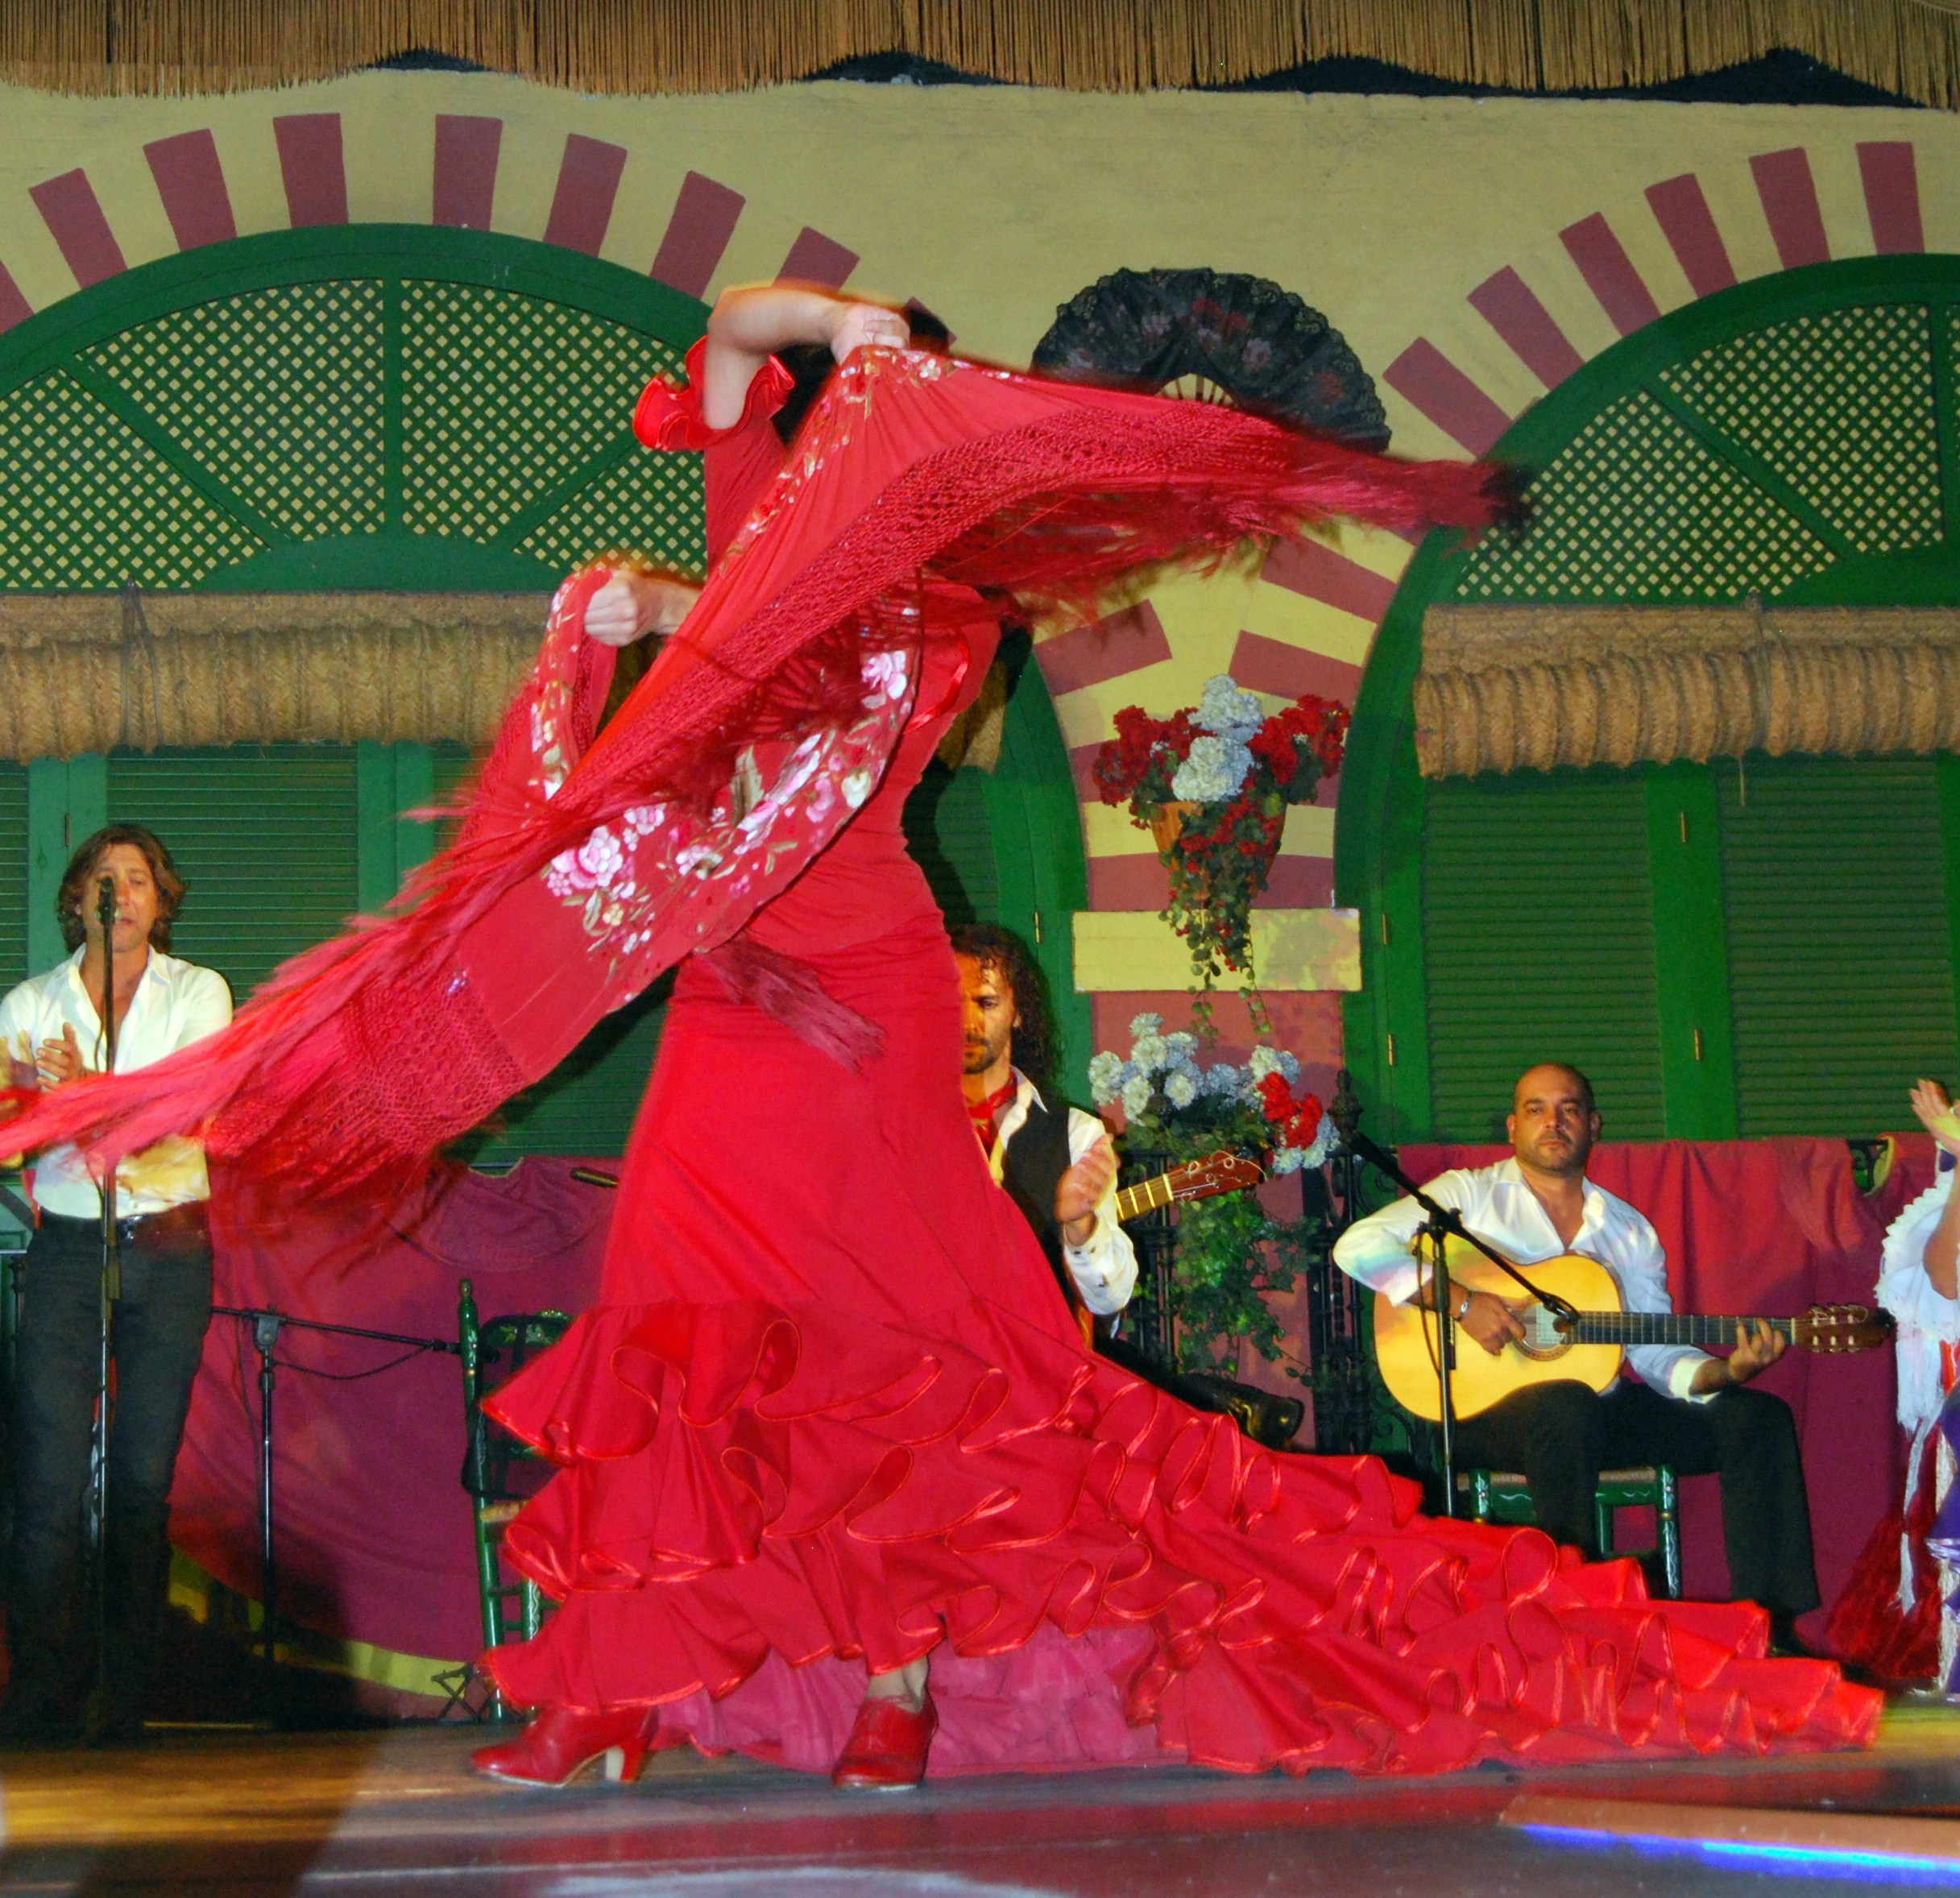
dance, red, performance art, spain, dress, sports, performance, teatro, flamenco, event, entertainment, shawl, performing arts, folk dance, musical theatre